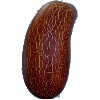
Label: Cucumber Ripe 1